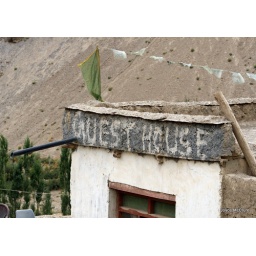
Close up of roof of handmade guest house sign in Lamayuru, Ladakh with prayer flags